Sidi Garidi Cemetery

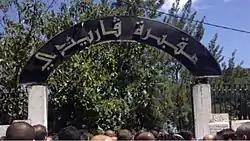
Mousoleum of Sidi Garidi in the Cemetery

Sidi Garidi Cemetery is a cemetery in the commune of Kouba in Algeria. The name related to "Sidi Garidi".